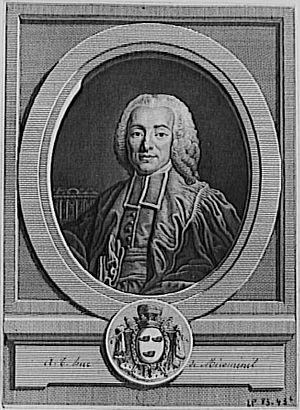
Portrait d'Armand Thomas Hue, marquis de Miromesnil (1723-1796)